Baltimore and Potomac Railroad Station

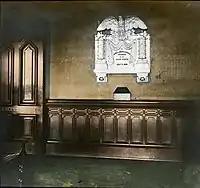
Memorial marker in the station with gold star on the floor

The Baltimore and Potomac Railroad Station, also known as Pennsylvania Railroad Station, was a railroad station that was owned by the Pennsylvania Railroad and operated by the Baltimore and Potomac Railroad in Washington, D.C., from July 2, 1872 until its closure in 1907. It was located at the southern corner of 6th street NW and B Street NW (now Constitution Avenue), now the site of the West Building of the National Gallery of Art. It was in this train station that the twentieth United States President James A. Garfield was shot by assassin Charles J. Guiteau on July 2, 1881.